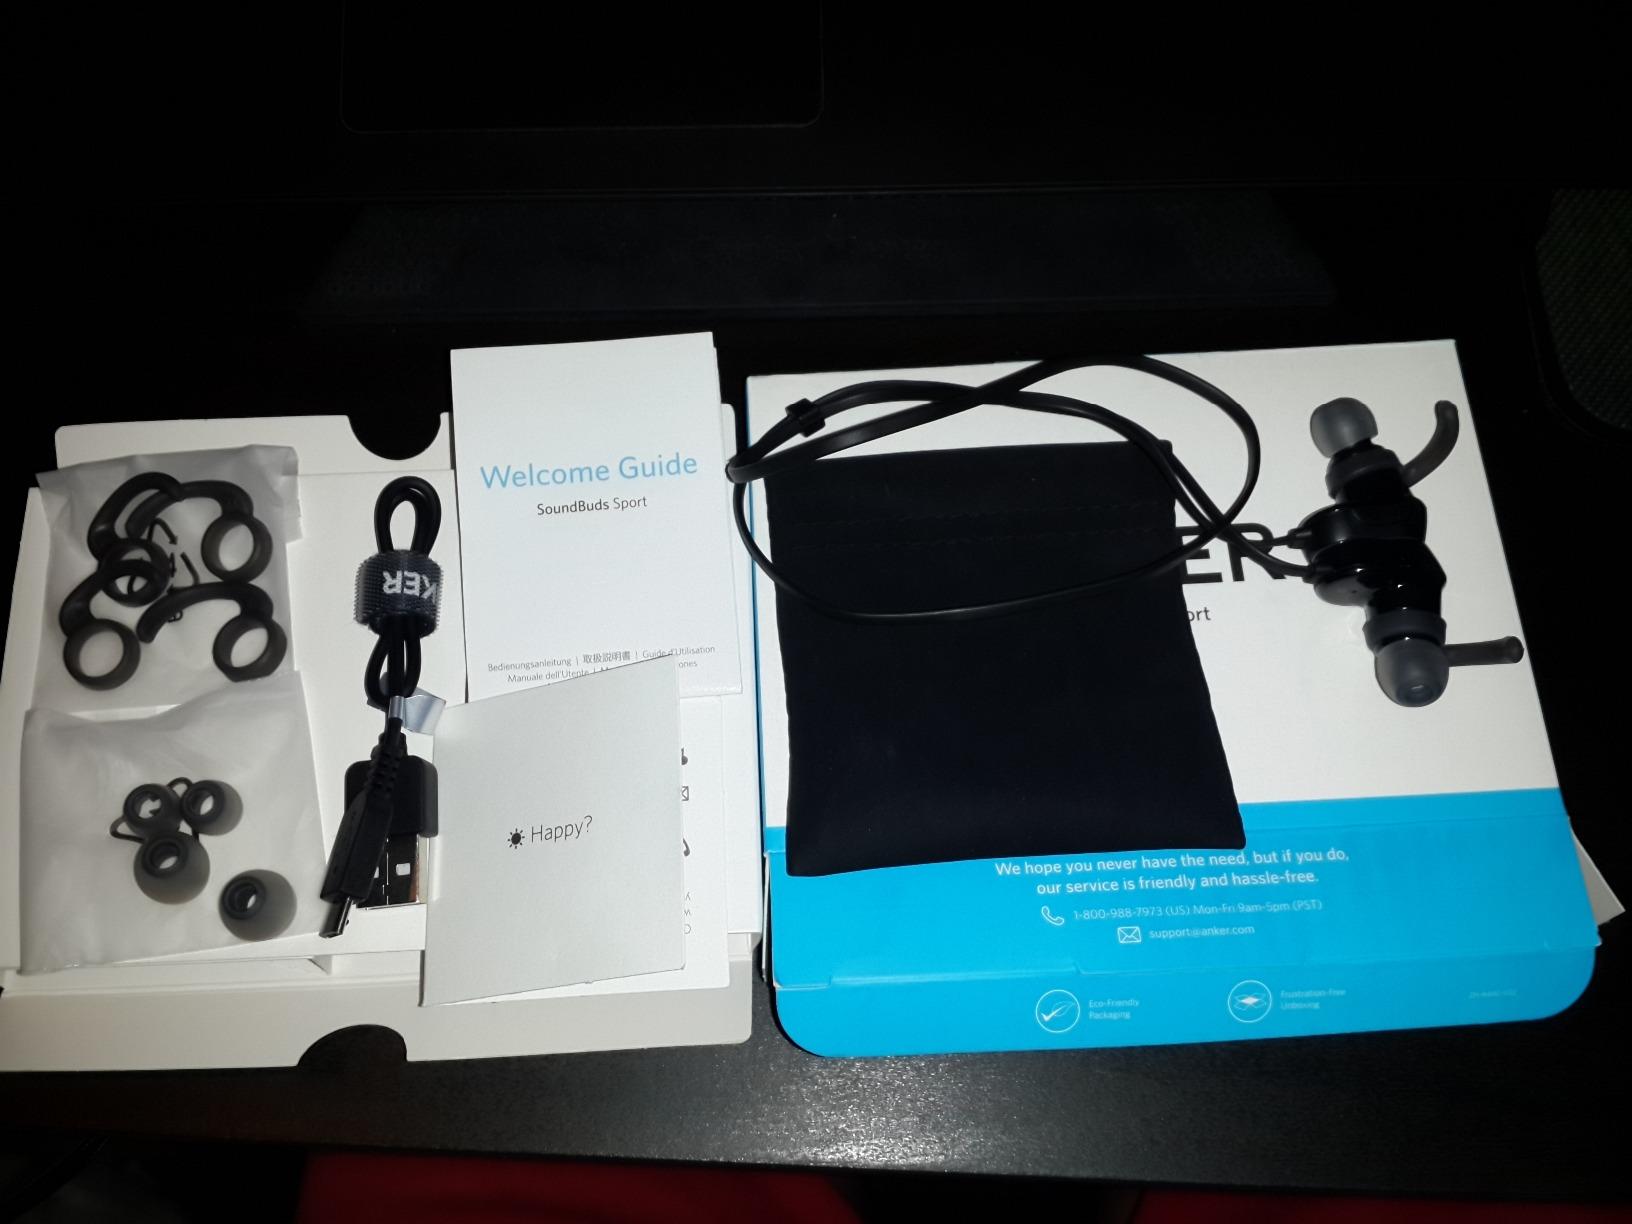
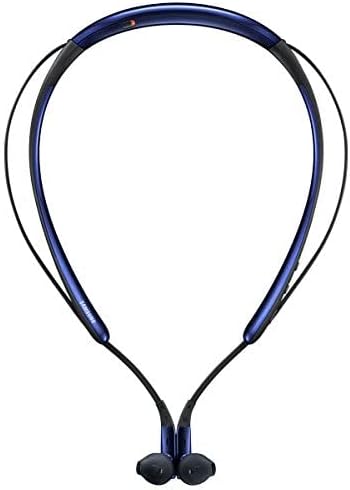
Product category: headphones
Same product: no